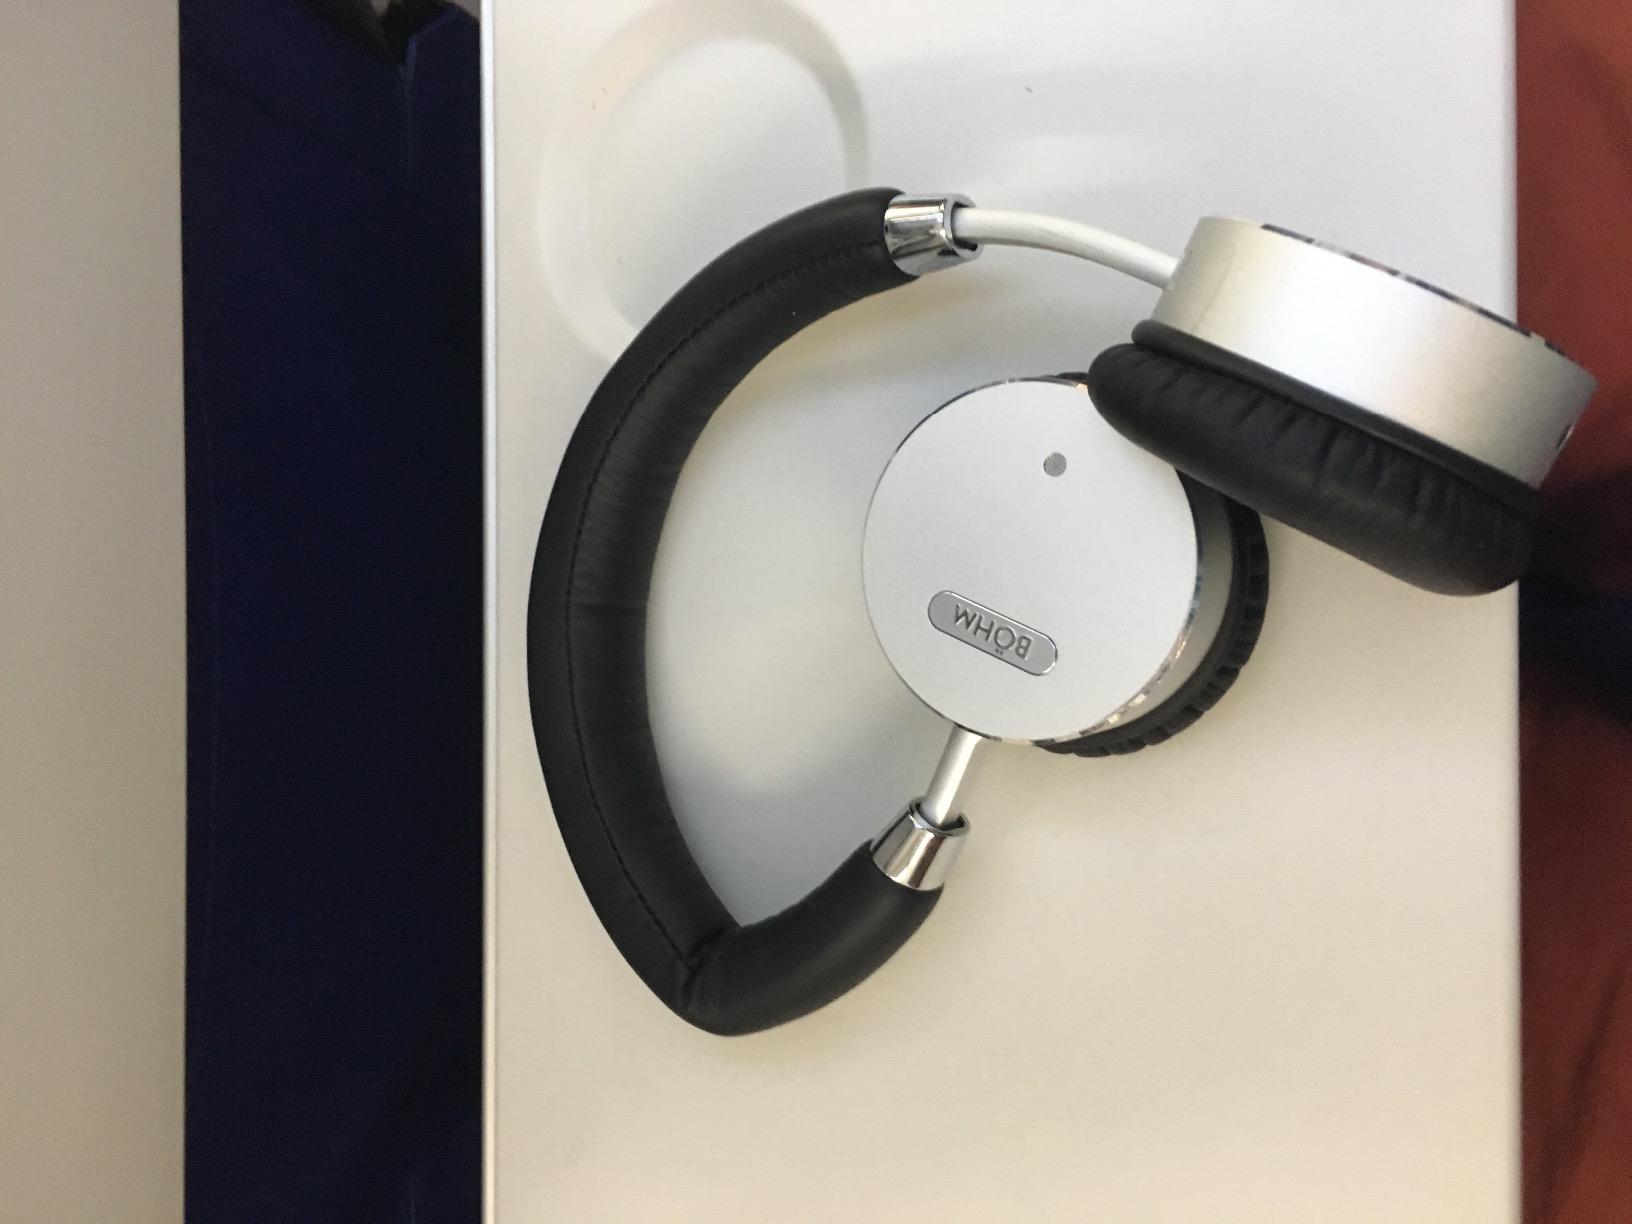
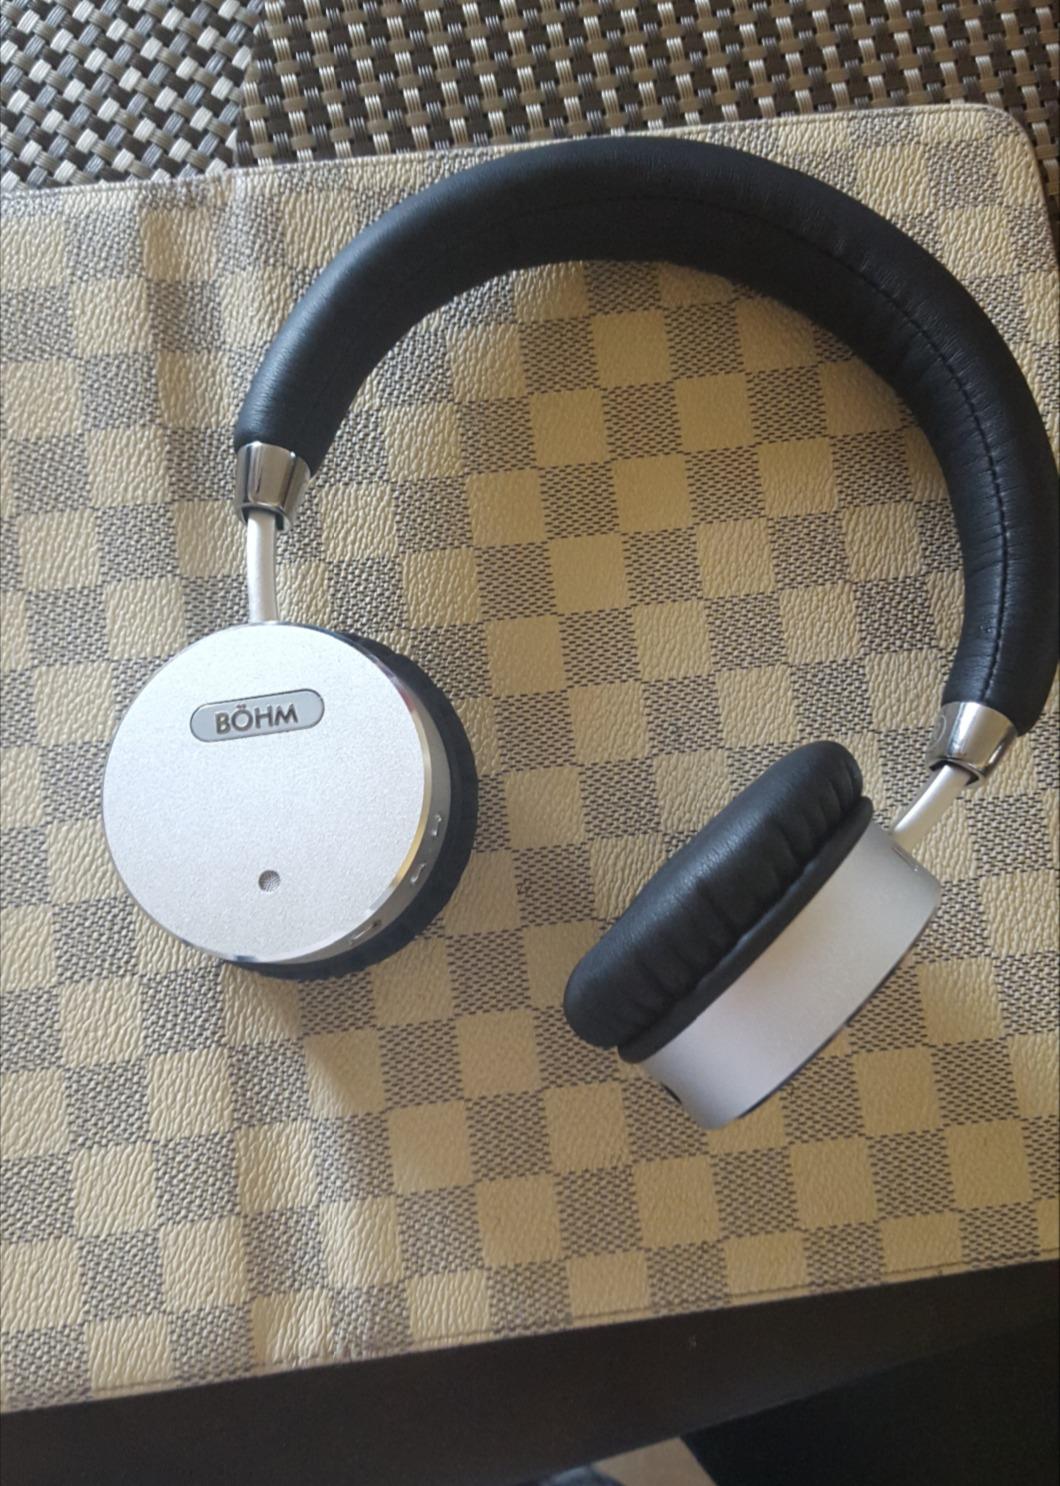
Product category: headphones
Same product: yes